Michael Annett

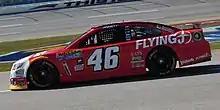
Annett's 2016 Cup Series car at Talladega Superspeedway

Annett announced on January 27 that he was switching teams and would be driving for HScott Motorsports, thus bringing HScott to a two-car team. He began the year by racing his way into the Daytona 500, finishing a career-best 13th. Annett failed to qualify the race at Atlanta thanks to controversy during qualifying, but Richard Childress Racing development driver Brian Scott gave Annett his spot in the race because Scott was running for Xfinity Series points while Annett was running for Cup Series points. The No. 33 was the same RCR car that Scott was supposed to drive, but used all HScott Motorsports personnel and ran under the Hillman-Circle Sport LLC banner.